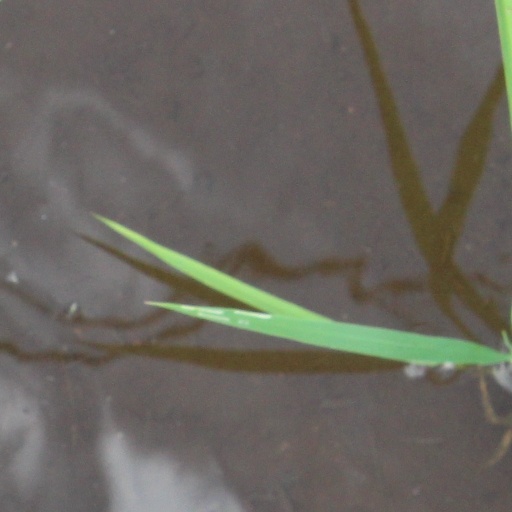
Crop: rice